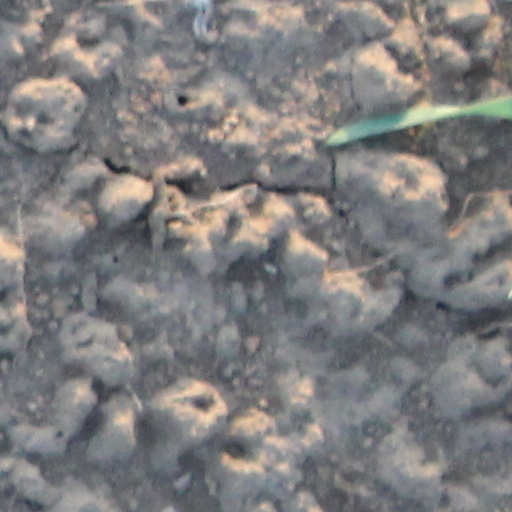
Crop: wheat